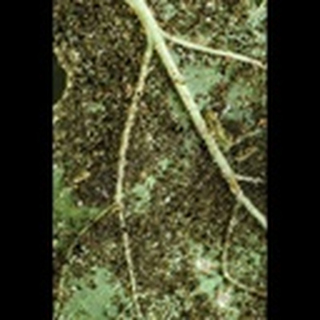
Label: cotton_aphids